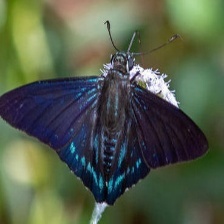
Species: MANGROVE SKIPPER